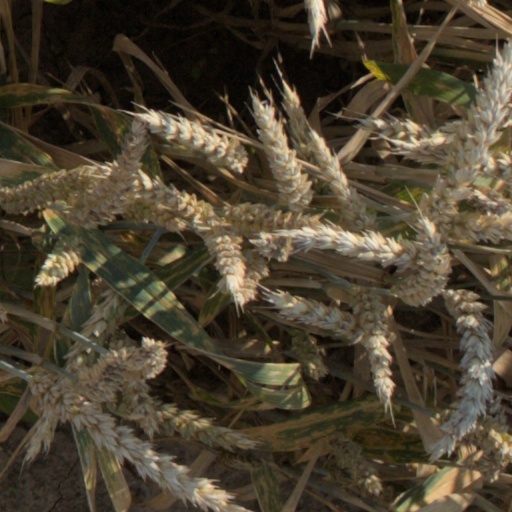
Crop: wheat